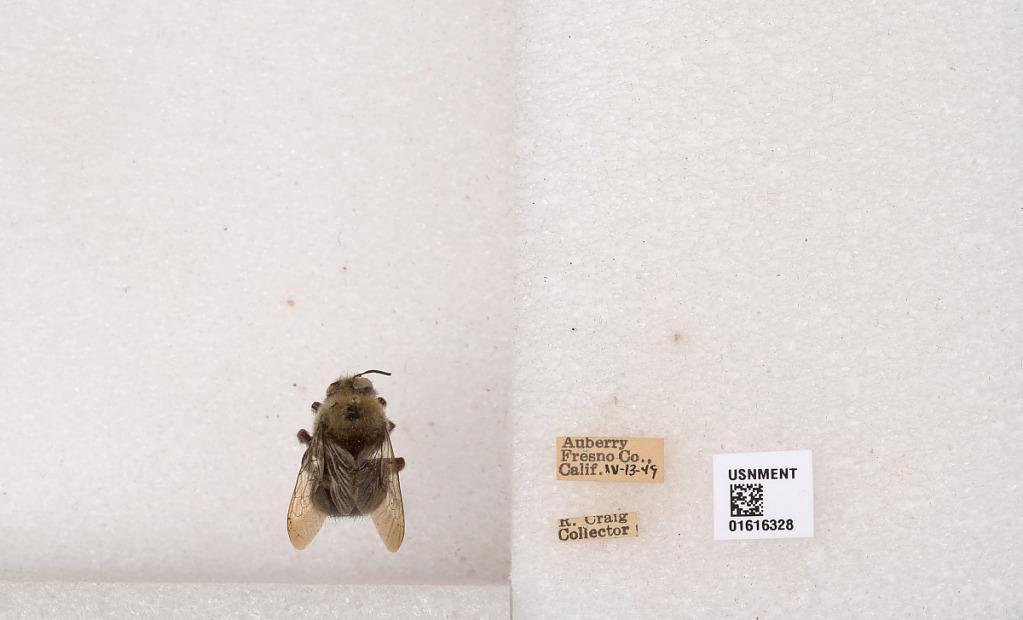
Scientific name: Xylocopa (Notoxylocopa) tabaniformis orpifex Smith
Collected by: R. Craig
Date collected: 1949-4-13
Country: United States
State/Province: California
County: Fresno
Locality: Auberry
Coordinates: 37.0808, -119.485